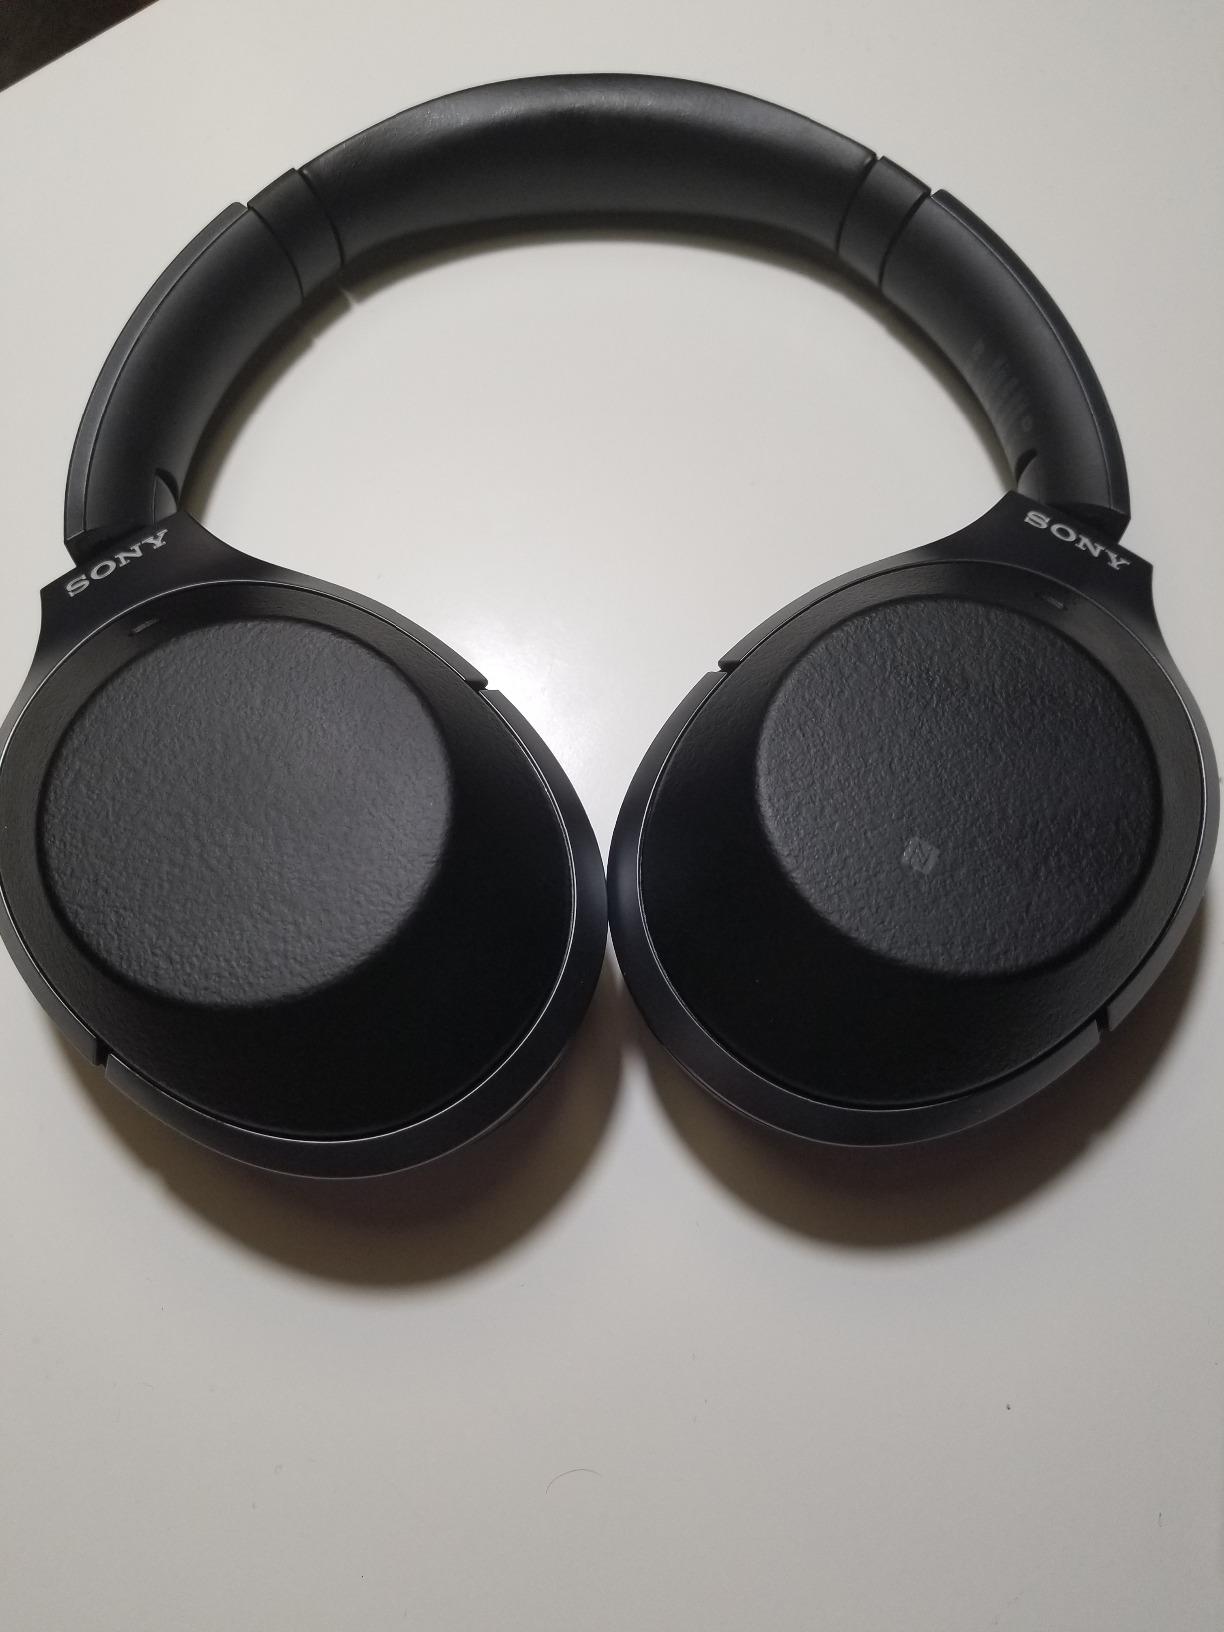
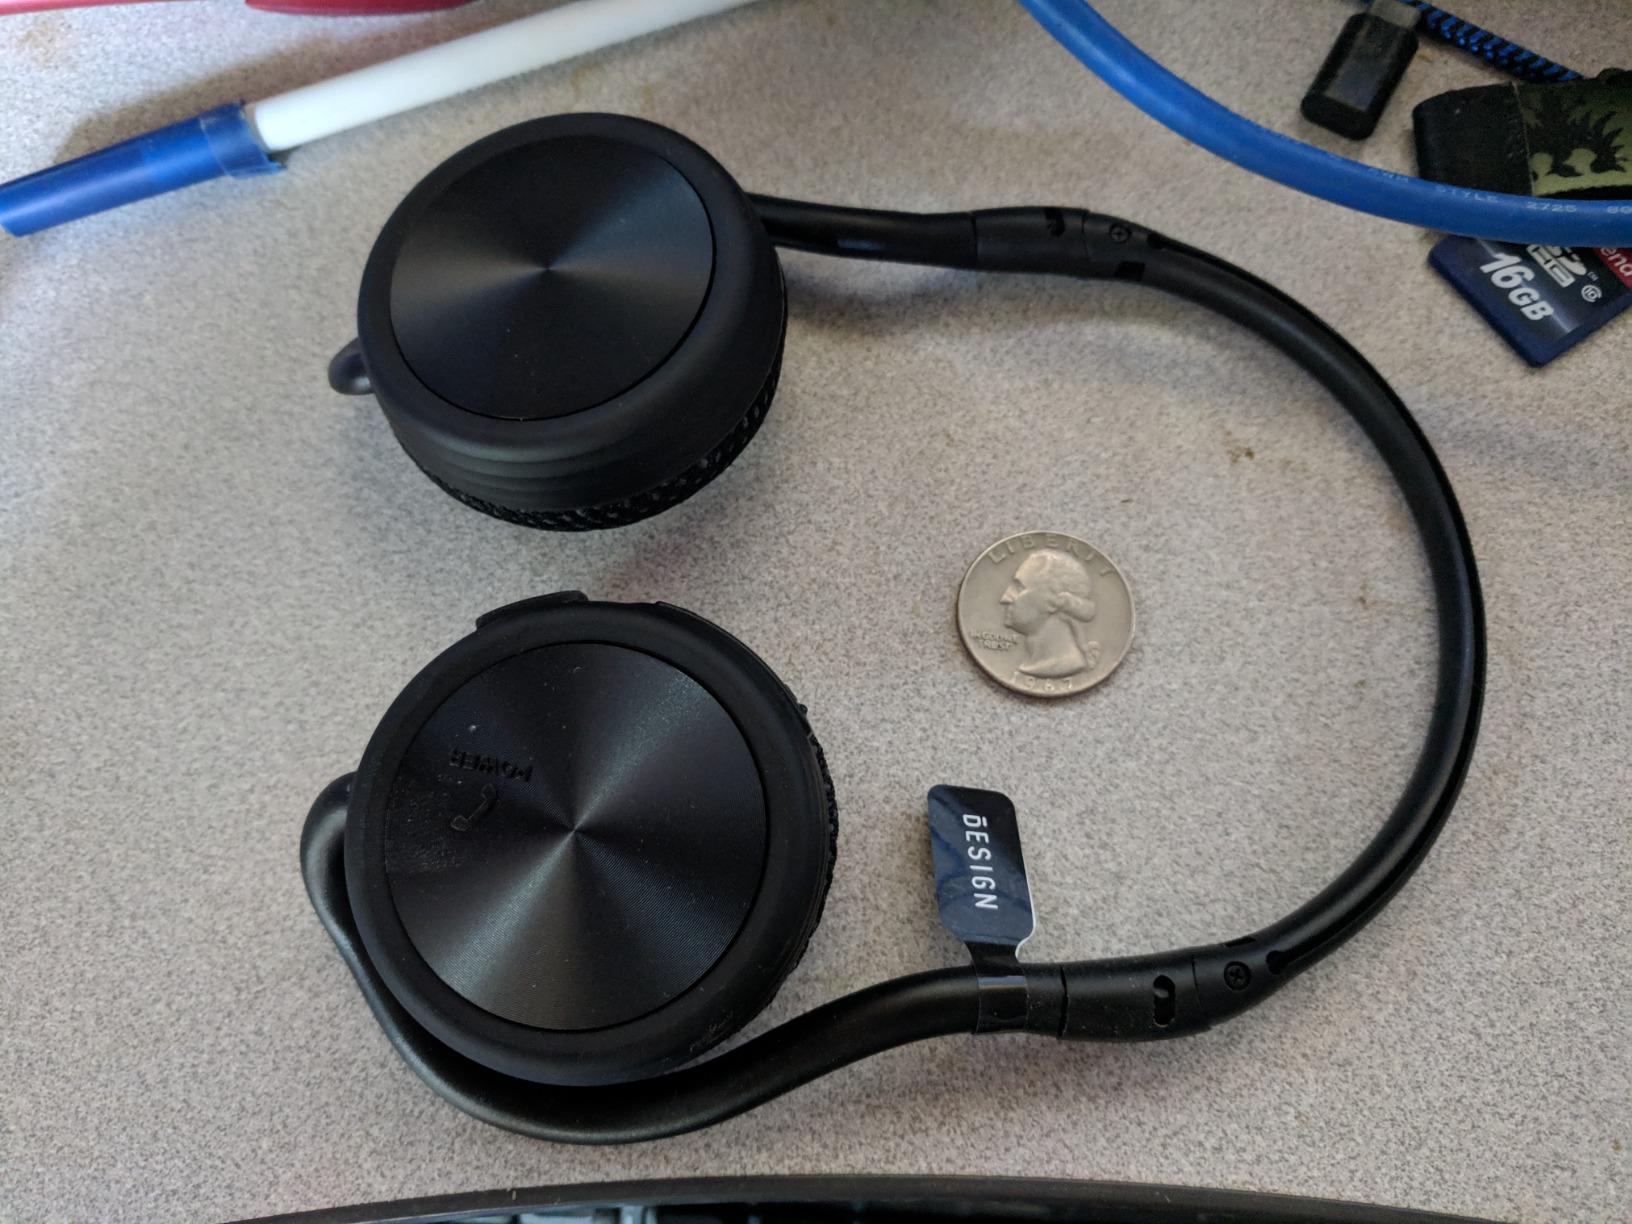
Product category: headphones
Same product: no